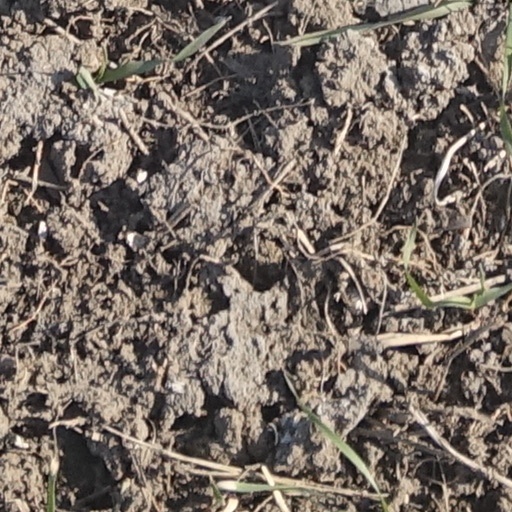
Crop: wheat